Forchheim

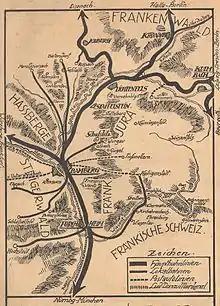
Travel map from 1912 with Forchheim near bottom

In the following centuries, Forchheim saw many imperial diets and princely gatherings. On 10 November, 911, Conrad I was elected and crowned the first "German" king.